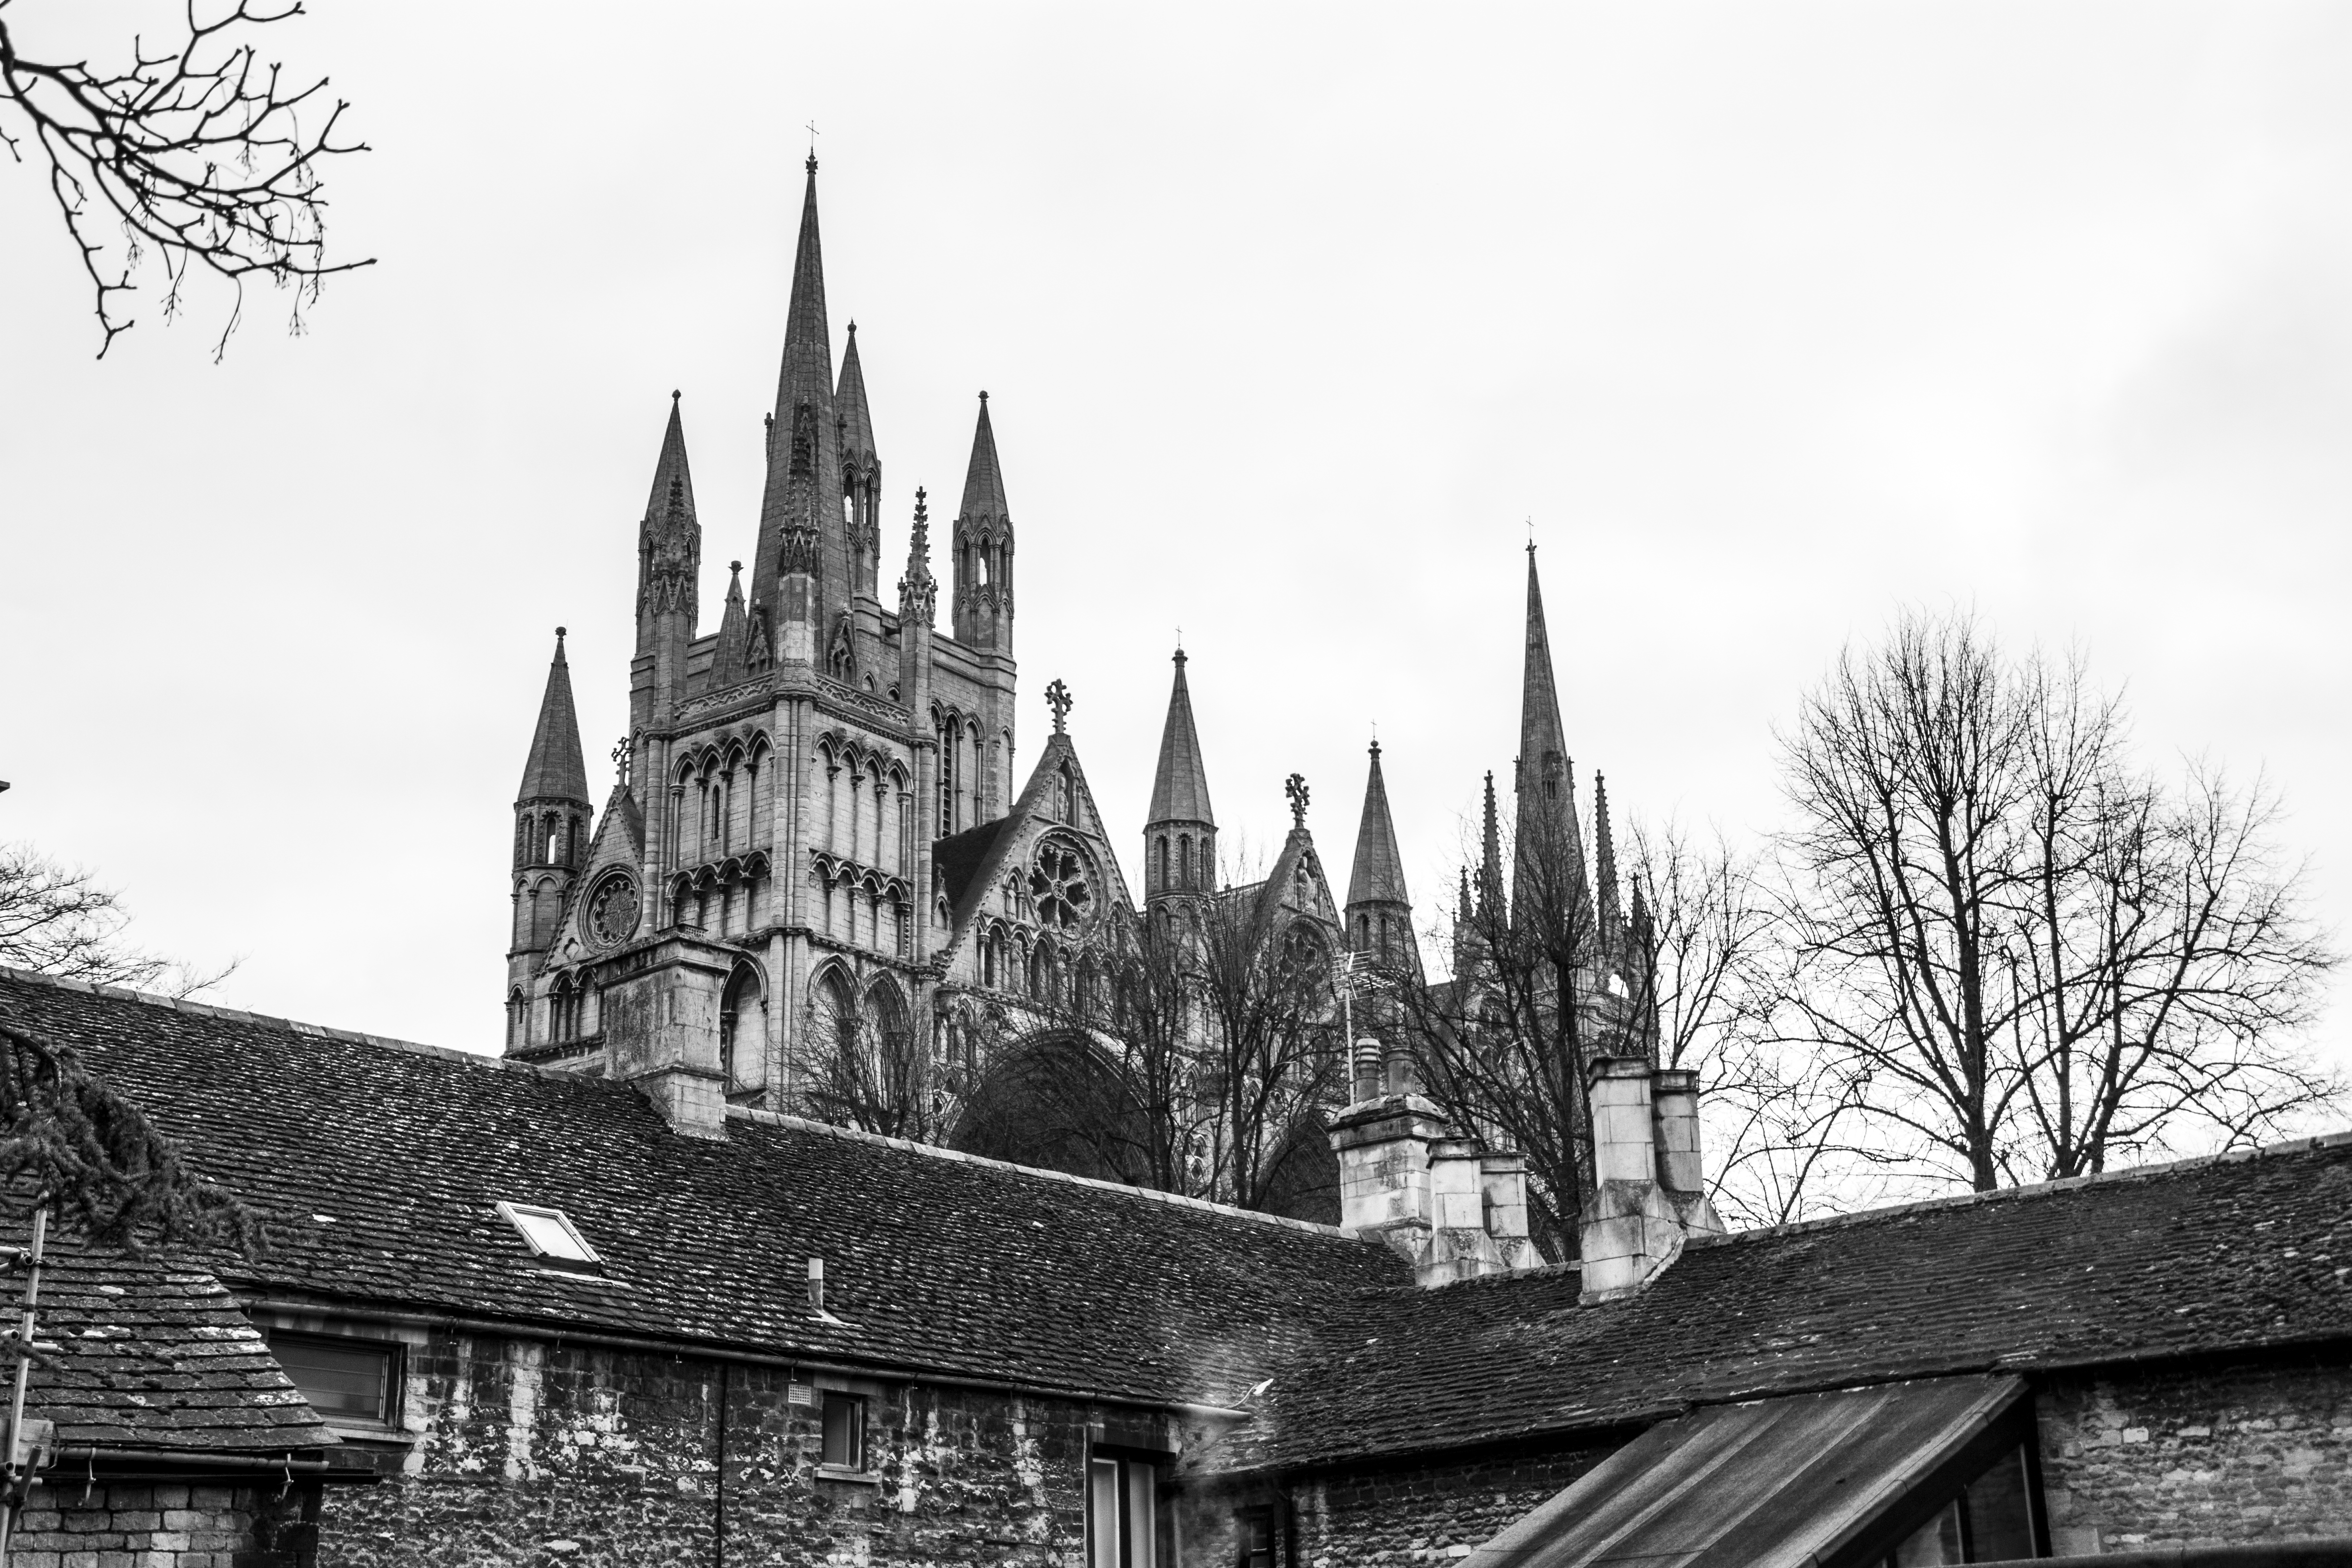
black and white, building, church, cathedral, monochrome, place of worship, uk, blackandwhite, buildings, spire, steeple, cathedrals, peterborough, peterboroughcathedral, gothic architecture, monochrome photography